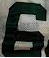
Number: 6